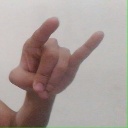
अक्षर: च